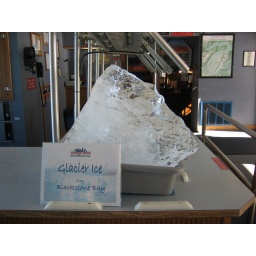
Sample of Glacier ice picked up by boat crew. They made drinks in the bar from Glacier ice!